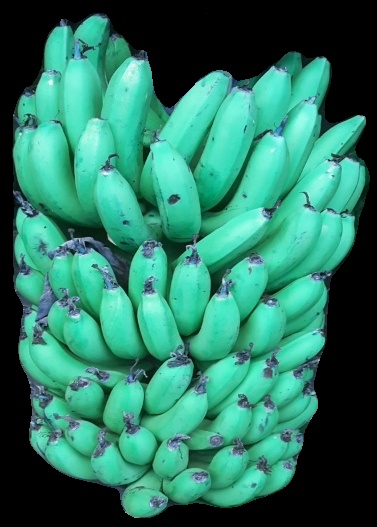
Variety: pachbale
Grade: grade1